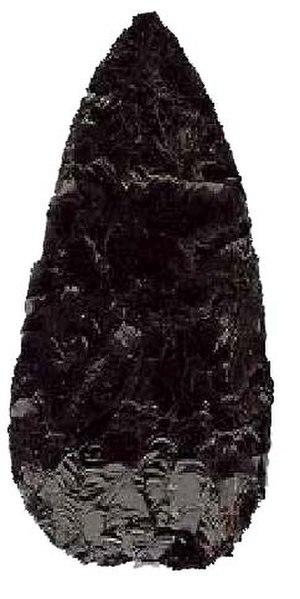
La Femme de Tepexpan est le nom donné à un squelette humain fossile découvert en février 1947 par le géologue allemand Helmut de Terra à Tepexpan, dans l'État de Mexico, au Mexique. Il est daté du début de l'Holocène.
En 1966, durant la construction de l'autoroute reliant Mexico à la ville de Puebla, ont été découverts dans un monticule connu sous le nom de colline de Tlapacoya, près des rives d'un ancien lac nommé Chalco, les restes d'ossements d'animaux : équidés, ours, grands cervidés, mammouth, smilodon ou tigre à dents de sabres ; des artefacts en obsidienne et en quartz rassemblés autour d'un foyer.
La Théorie du peuplement tardif, également nommée Théorie de Clovis ou Consensus de Clovis, est la théorie qui concerne le premier peuplement de l'Amérique qui prédominait depuis des siècles jusqu'à la fin du XXᵉ siècle.